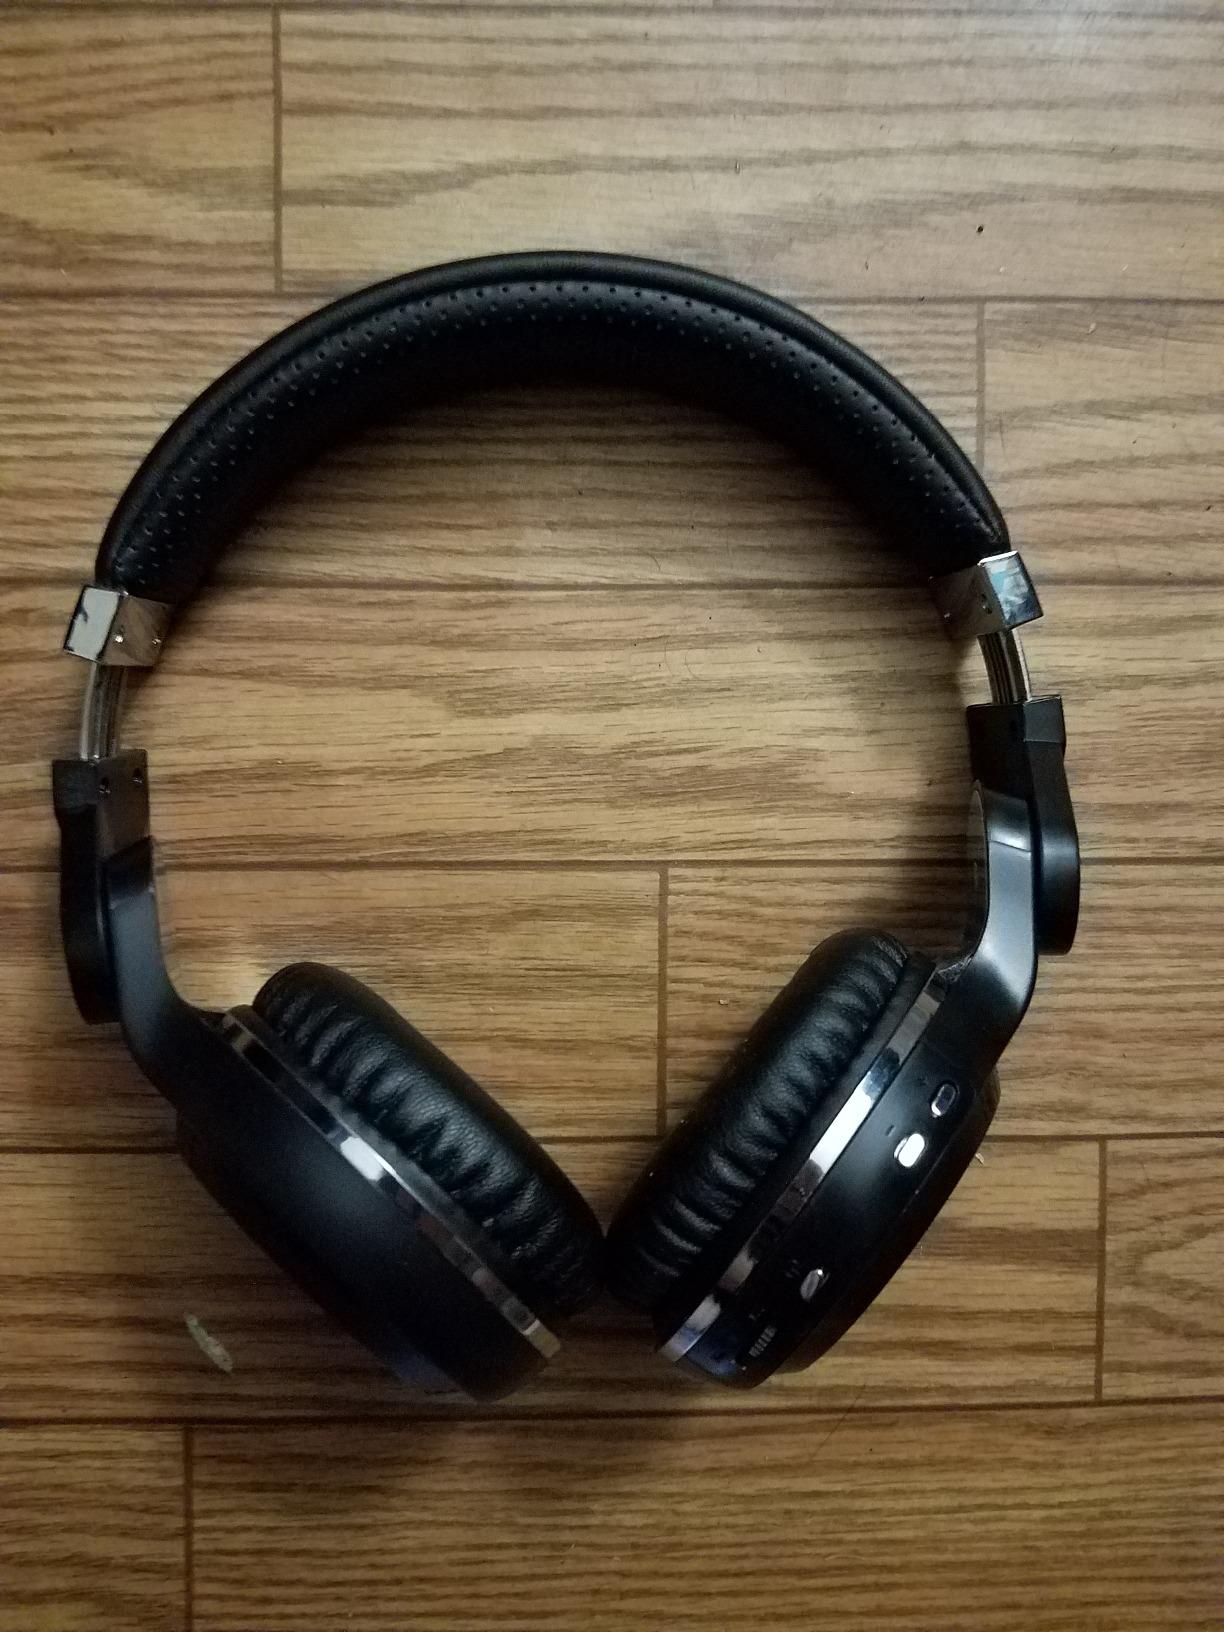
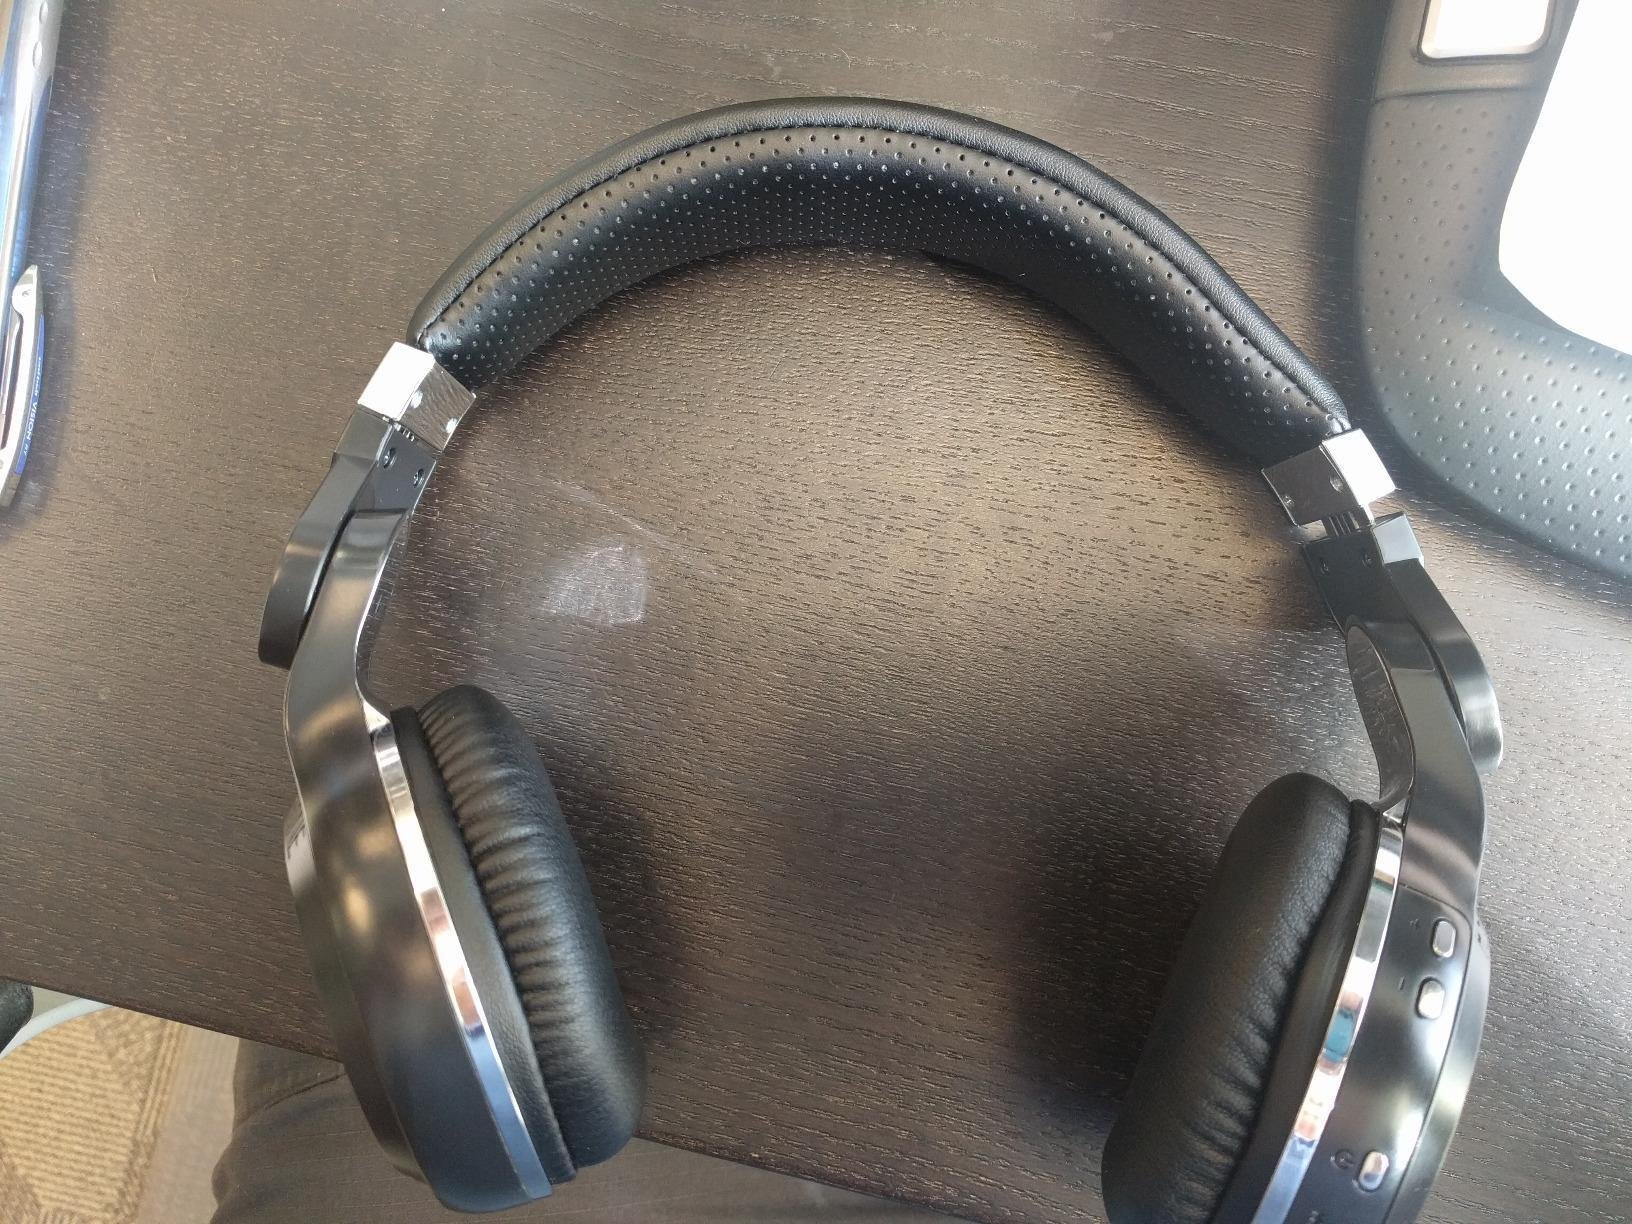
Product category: headphones
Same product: yes